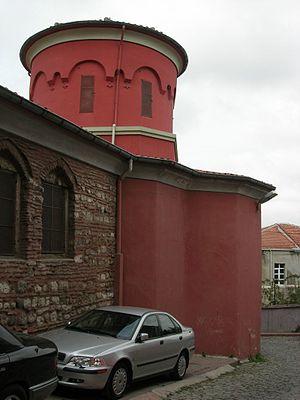
L’église Sainte-Marie-des-Mongols d’Istanbul des Mongols]; en turc: Kanlı Kilise [lit. l’église du sang] est une église orthodoxe de rite oriental. C’est la seule église d’Istanbul qui ne fut jamais convertie en mosquée, demeurant au cours des siècles une église grecque orthodoxe.